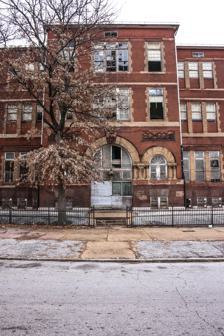
Building: Harrison School (St. Louis, Missouri)
Country: United States of America
Year built: 1899
United States historic place Harrison School U.S. National Register of Historic Places Harrison School in 2014 Show map of St. Louis Show map of Missouri Show map of the United States Location 4224 Fair Av., St. Louis, Missouri Coordinates 38°40′28″N 90°13′26″W / 38.67444°N 90.22389°W / 38.67444; -90.22389 Built 1899 Architect Kirchner, August H. Architectural style Romanesque NRHP reference No. 07000703 Added to NRHP July 18, 2007 Harrison School in St. Louis, Missouri was built in a Romanesque style in 1895.  It was listed on the National Register of Historic Places in 2007. It was closed as a school in 1996(IN-DISPUTE).  It was put up for sale by the school district in 2003 and sold in 2007.  In 2008 the project was awarded four percent tax credits for its rehabilitation. References